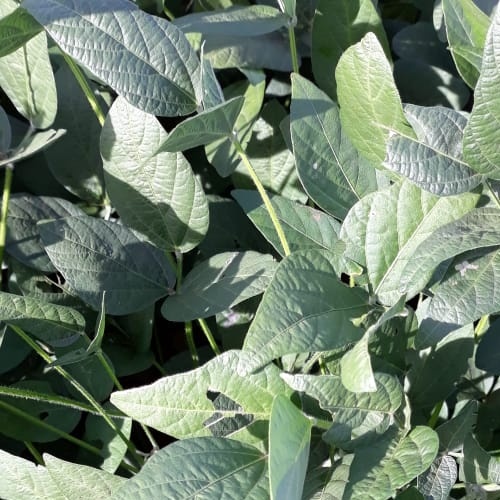
Label: Caterpillar